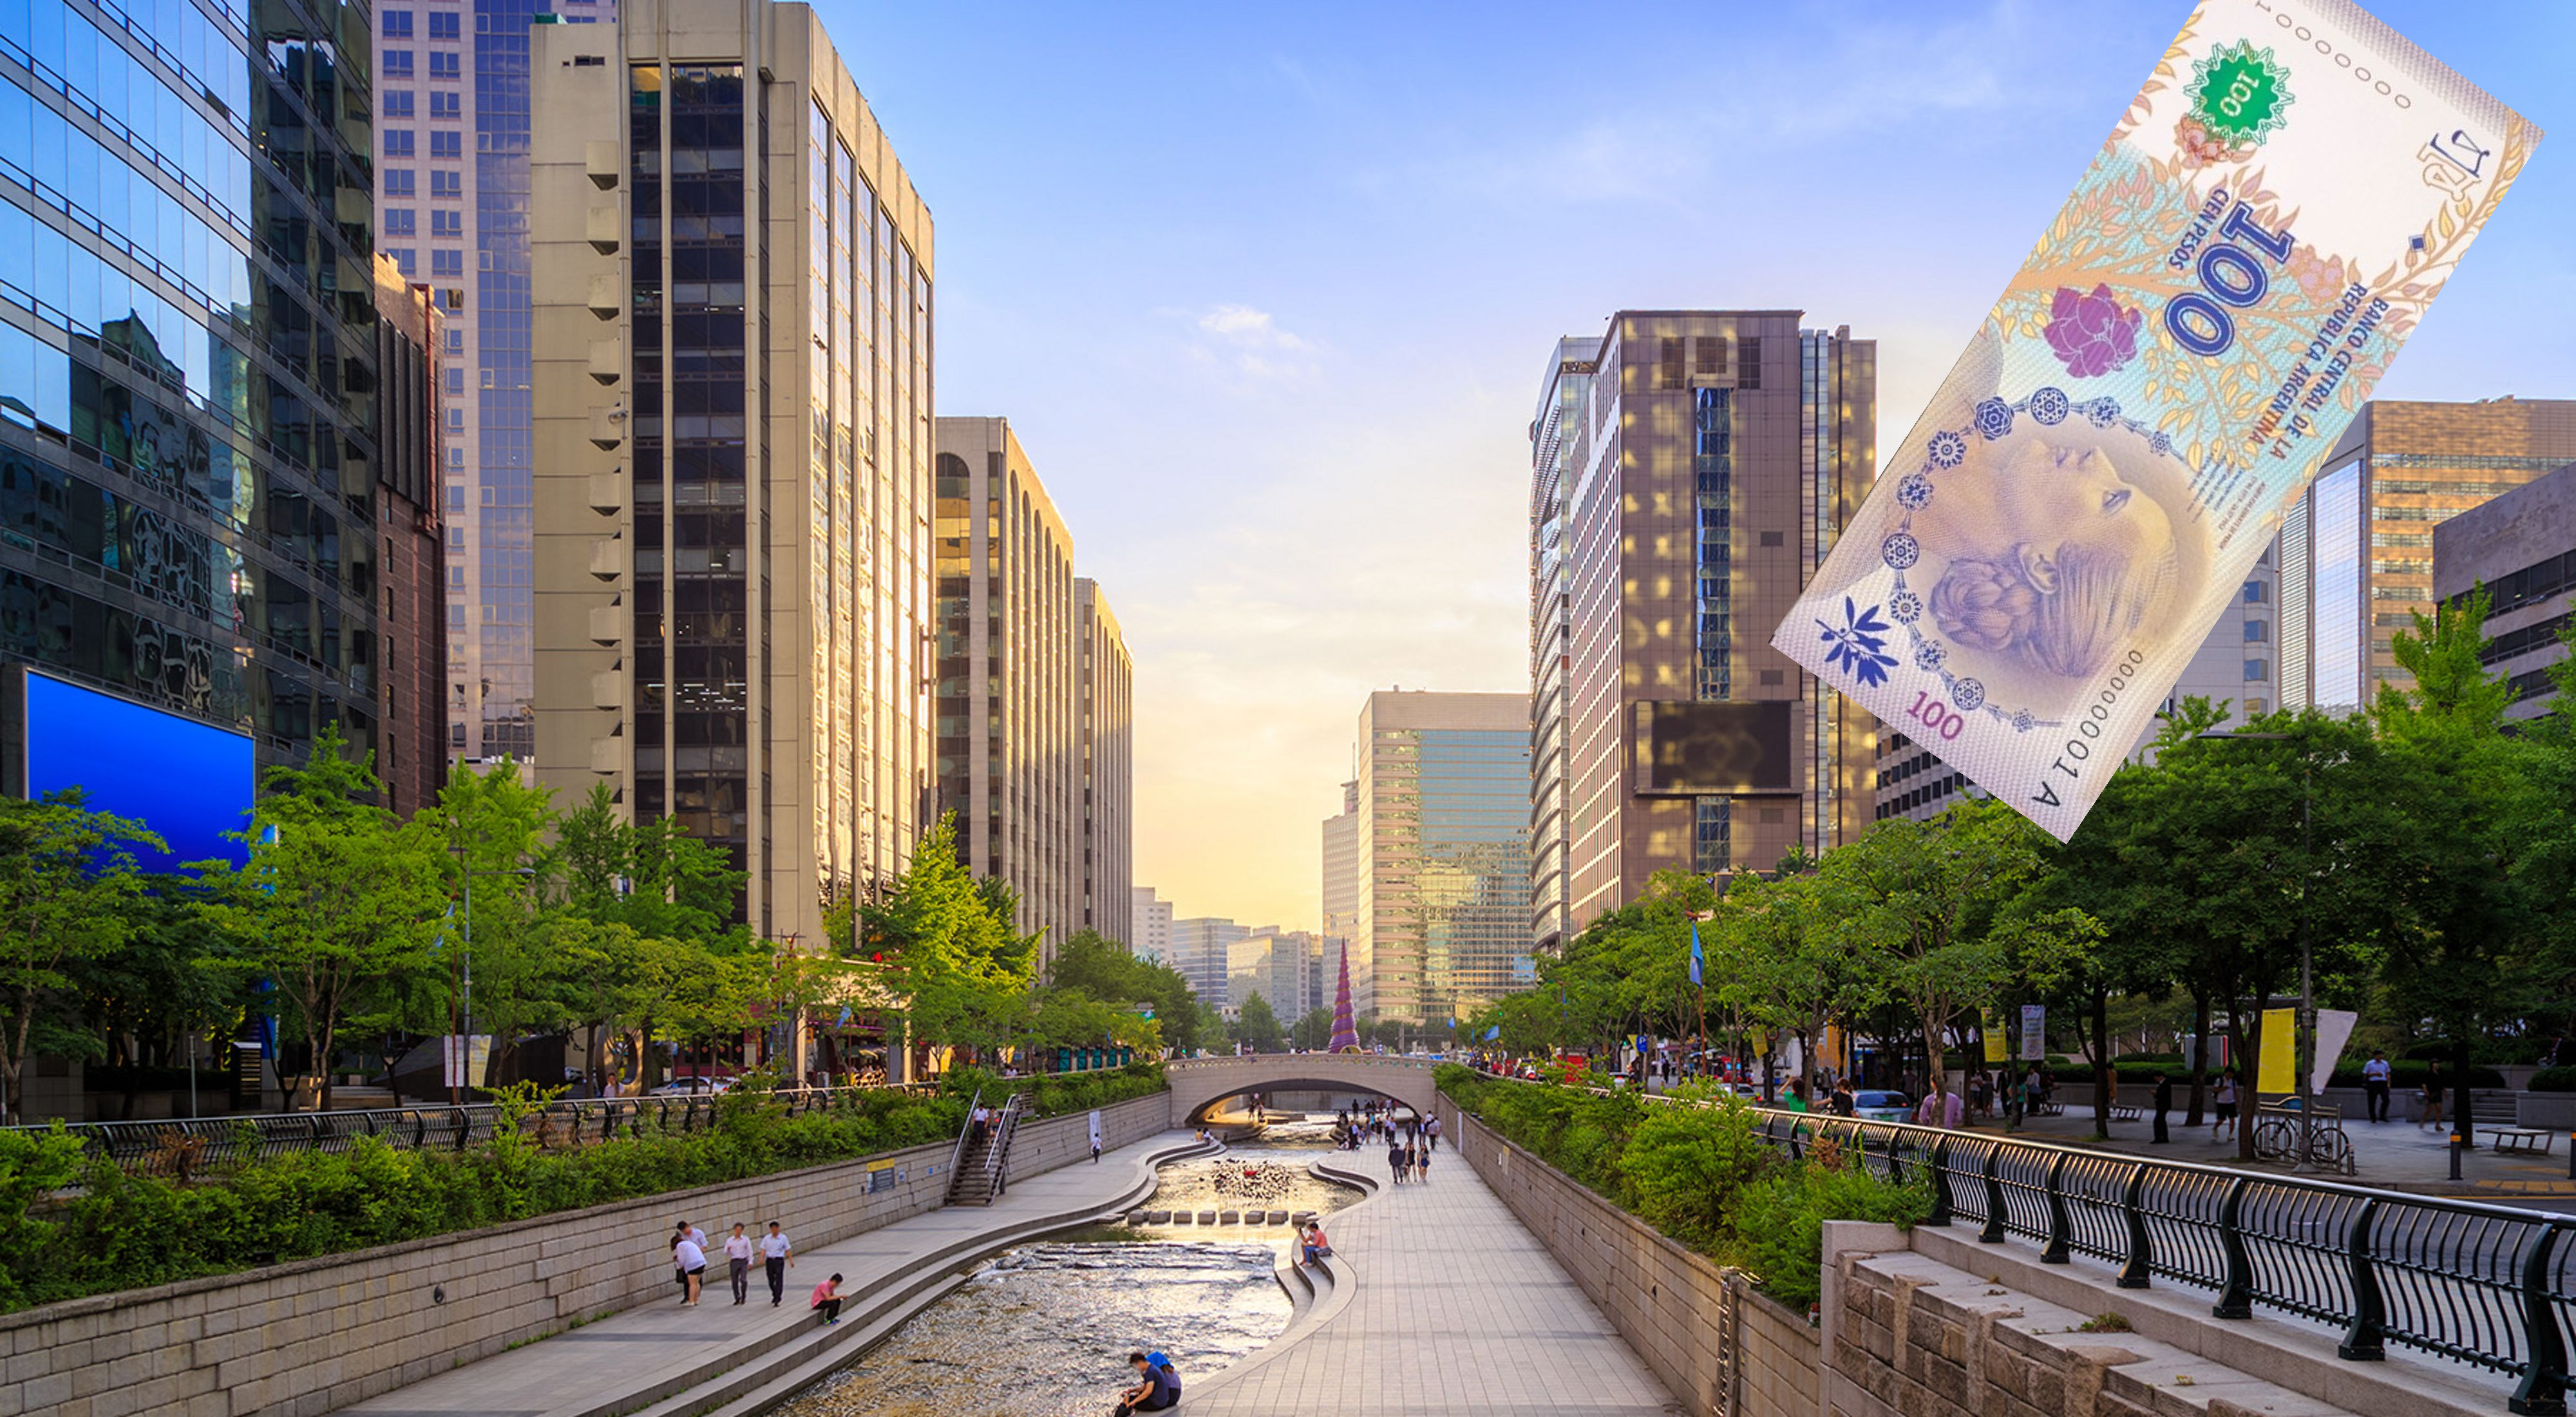
Denominación: 100